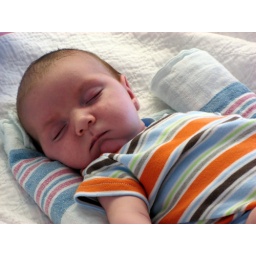
Elliot takes a cat nap in fresh clothes at Med Center